Nichiren Shōshū

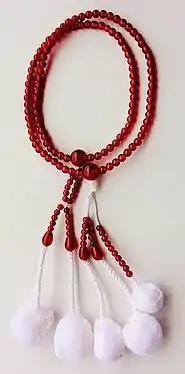
Buddhist "Juzu" prayer beads with white cords and balls, the only color and format permitted within Nichiren Shoshu practice

Nichiren Shōshū doctrine extends the Tiantai classification of the Buddhist sutras into the following: